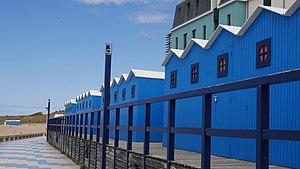
Cabines de plage au remblai de la «
Saint-Gilles-Croix-de-Vie est une commune du centre-ouest de la France, située sur la Côte de Lumière, dans le département de la Vendée en région Pays de la Loire.